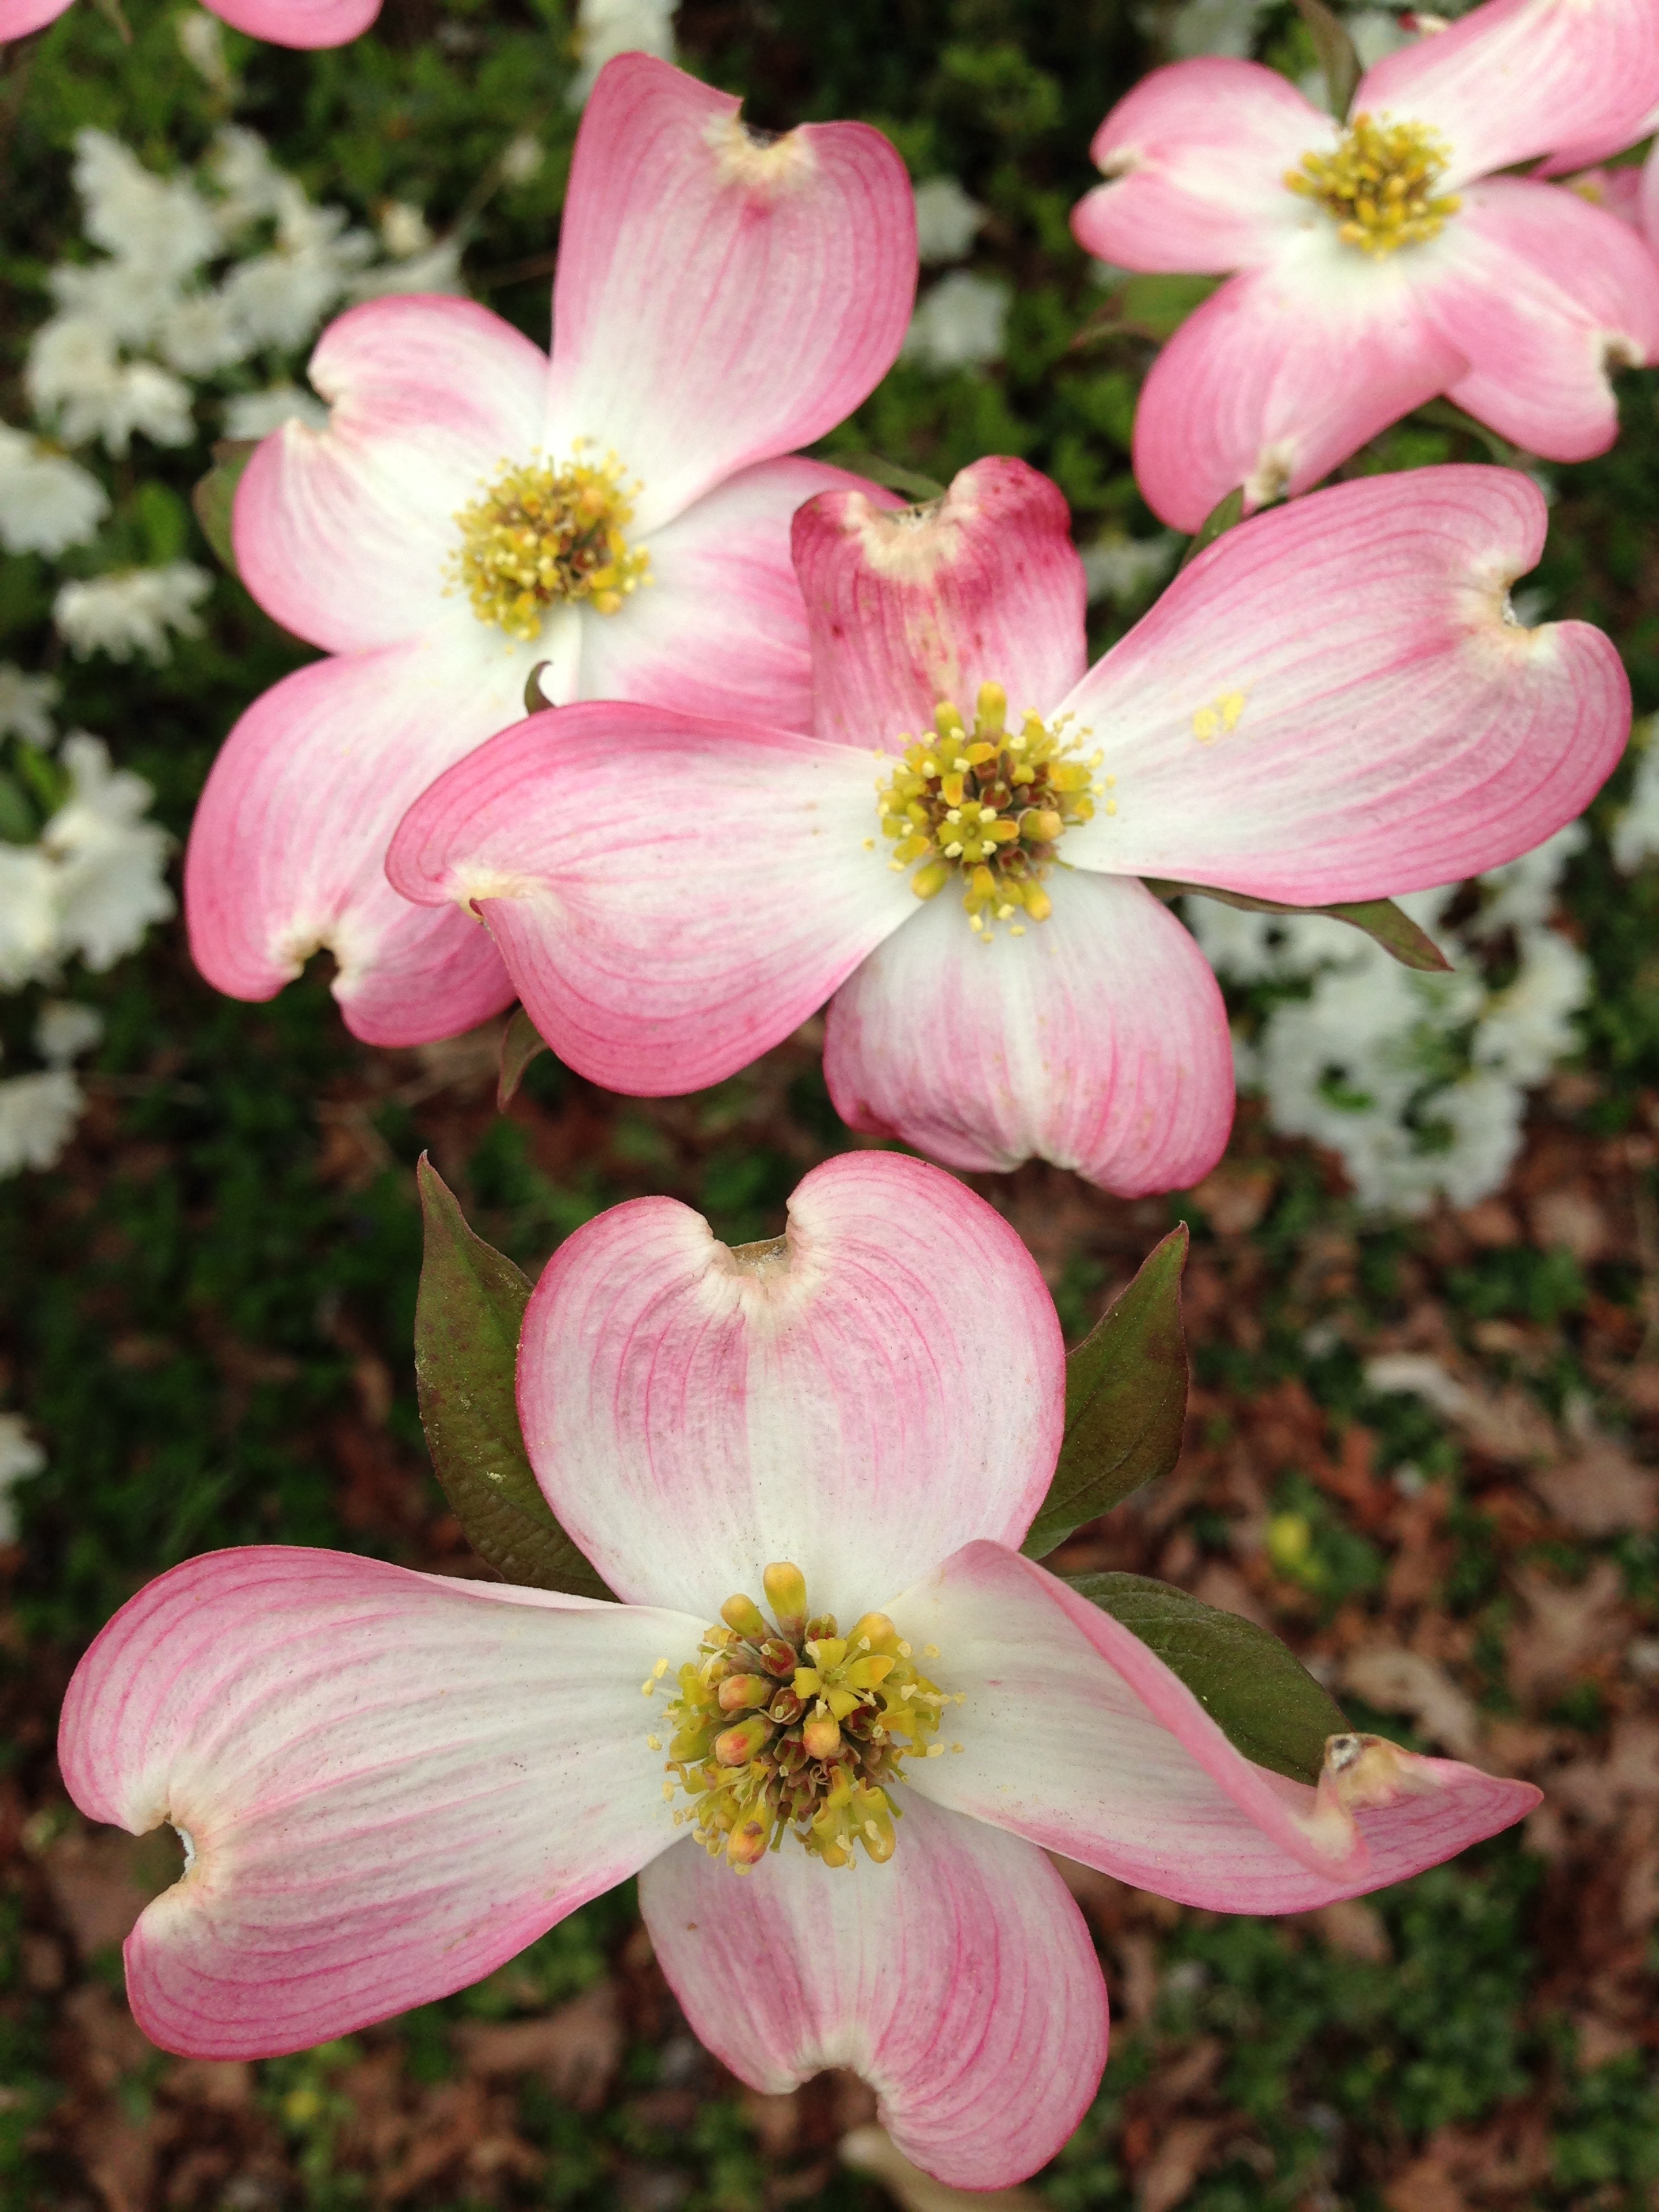
blossom, plant, flower, petal, botany, flora, wildflower, macro photography, flowering plant, land plant, garden cosmos